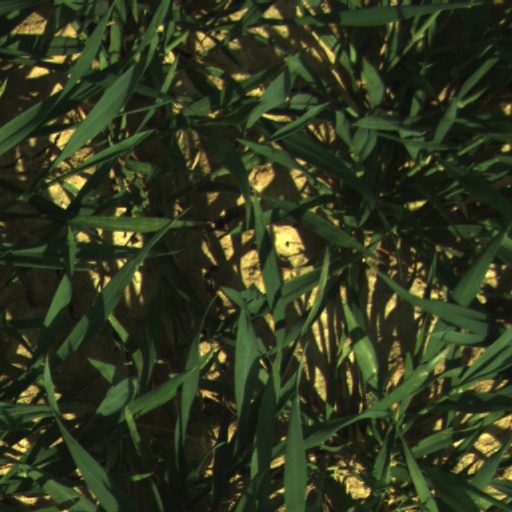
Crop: wheat